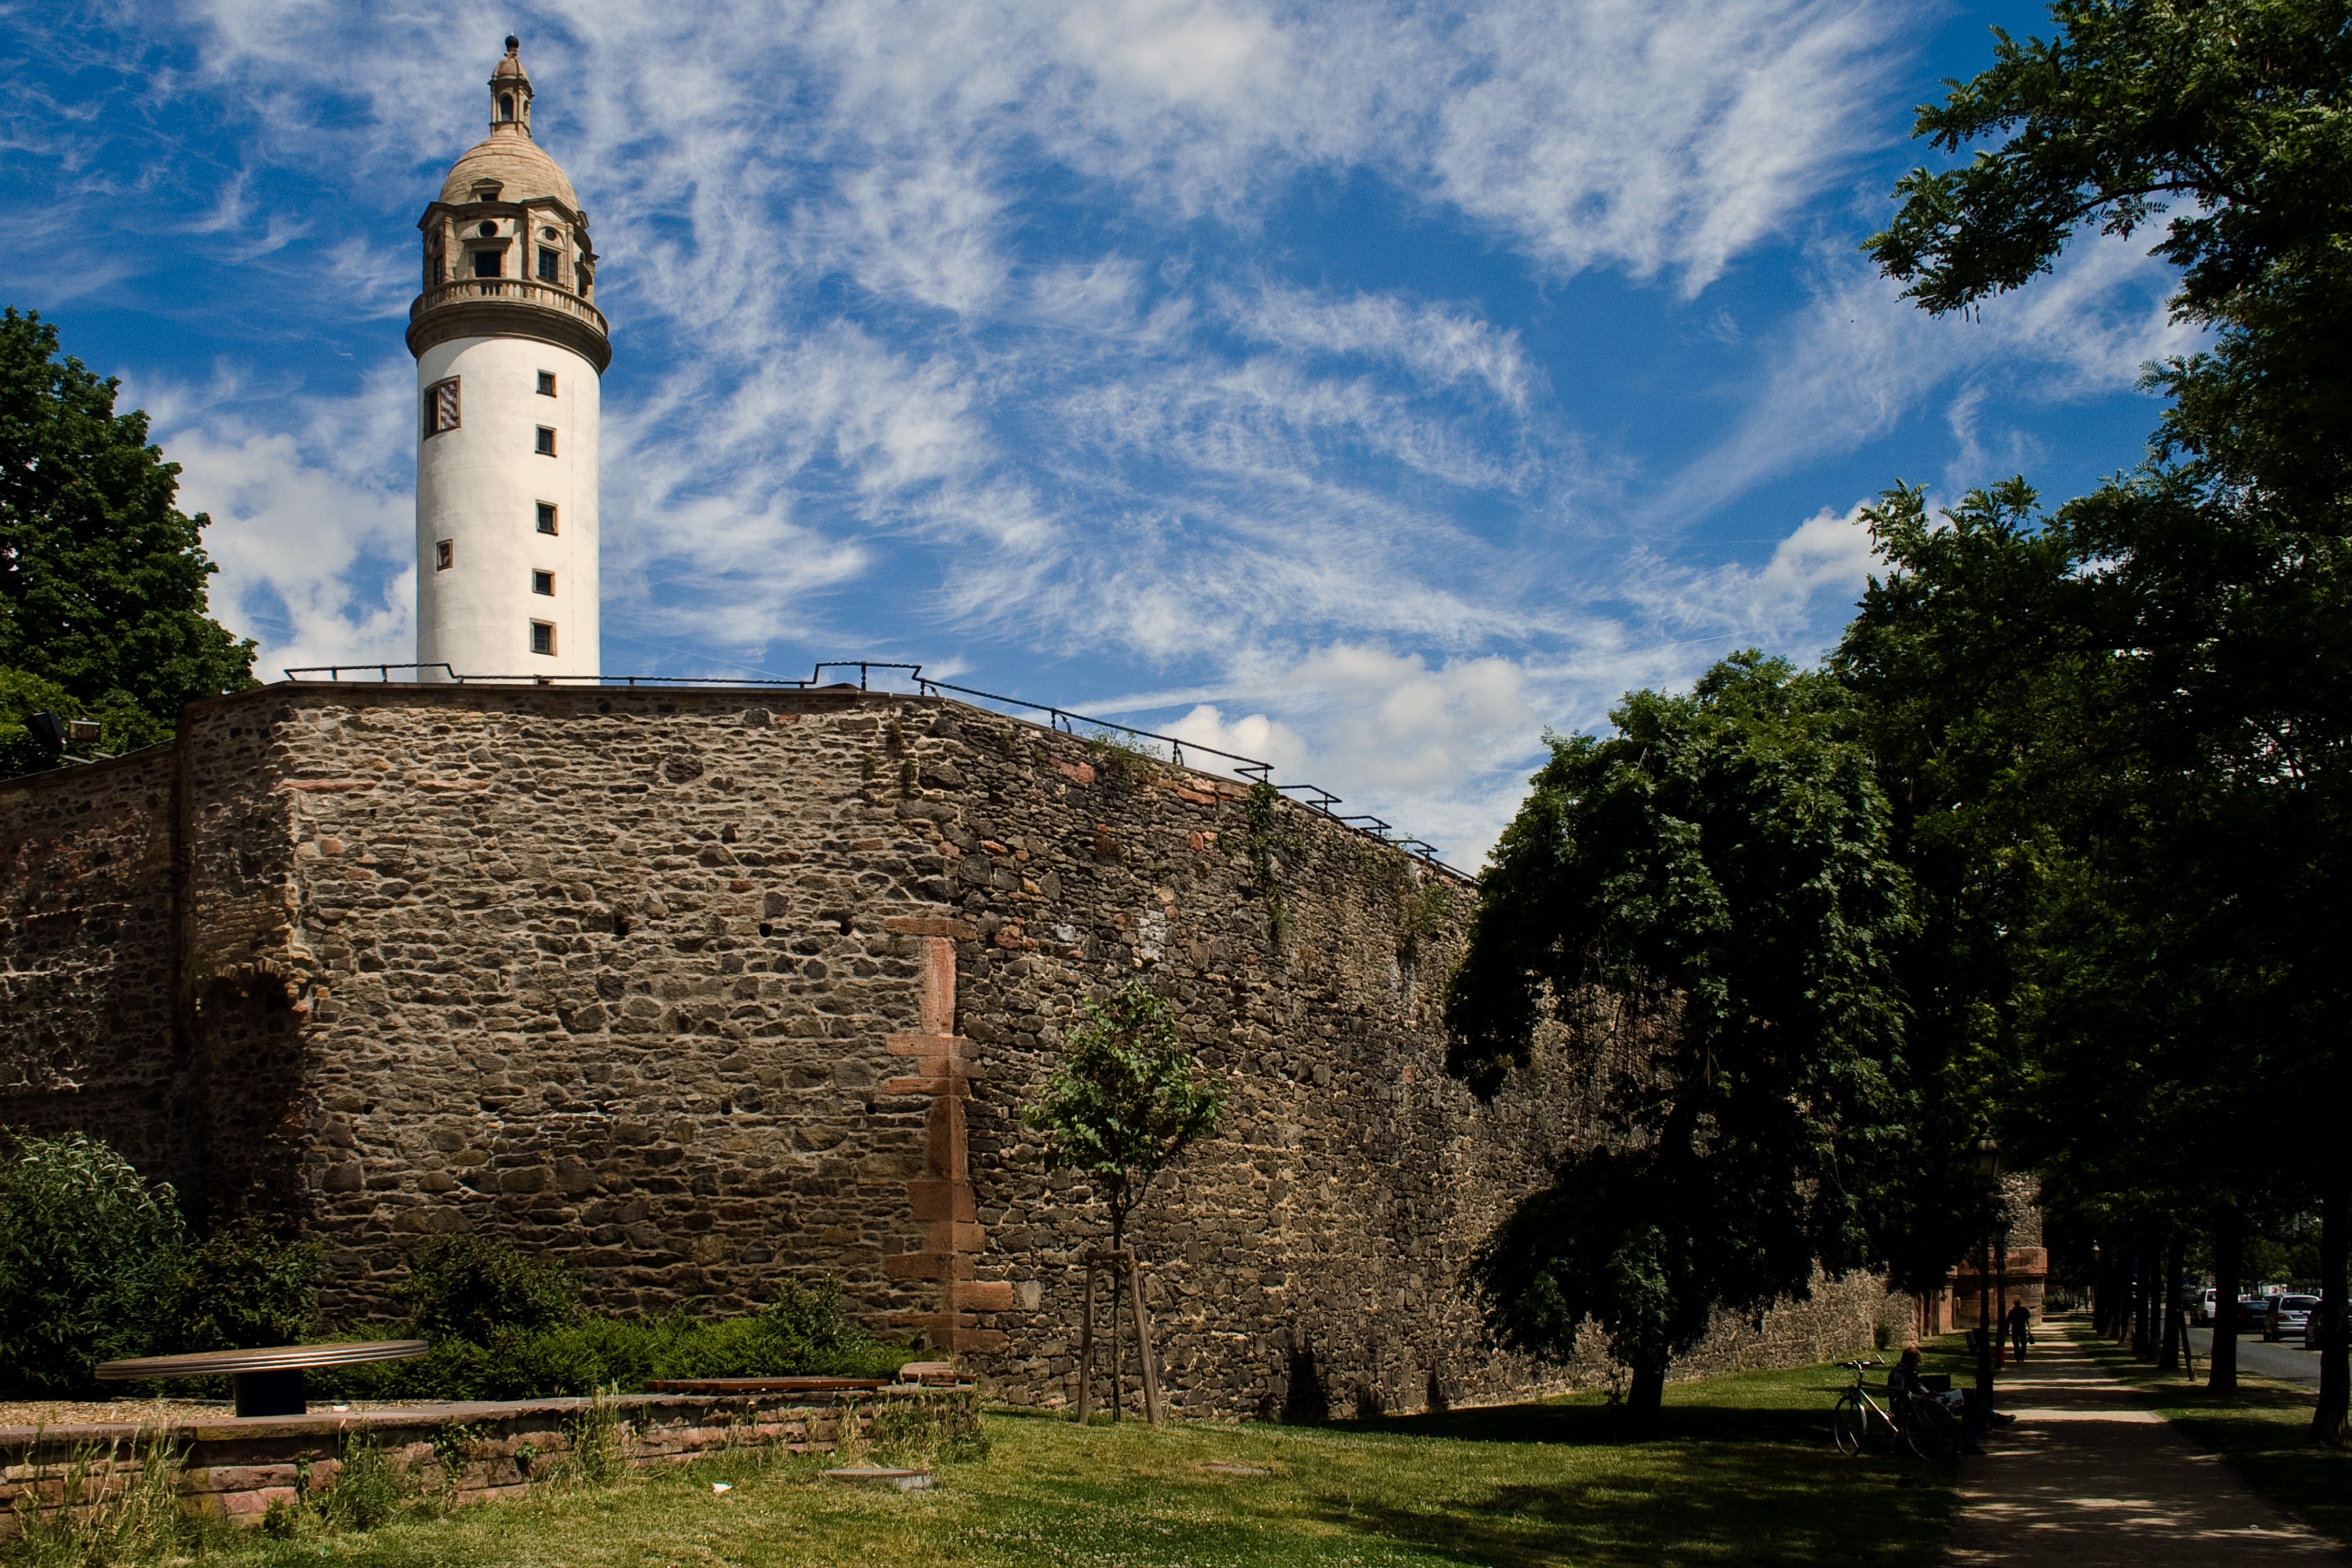
building, chateau, wall, tower, castle, church, place of worship, fortress, monastery, estate, frankfurt, rural area, maximum